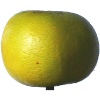
Label: Pomelo Sweetie 1